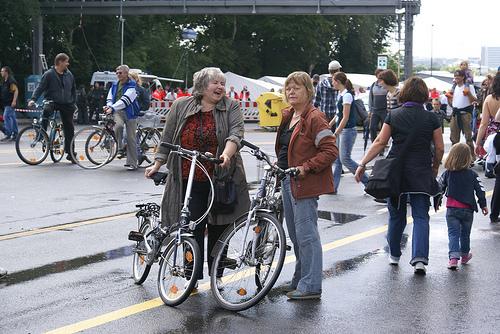
Weather: rain or strom